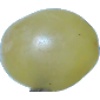
Label: Grape White 1